Écurat

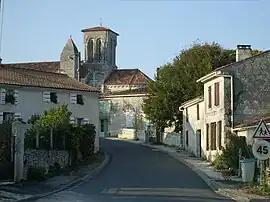
The church and surroundings in Écurat

Écurat is a commune in the Charente-Maritime department in southwestern France.